Kacey Musgraves

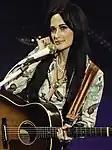
Musgraves performing at the Palace Theatre in Saint Paul, Minnesota in February 2019

Musgraves recorded three self-produced albums in 2002, 2003, and 2007. While living in Austin in 2008, she recorded two songs for independent record label Triple Pop. She collaborated with the Josh Abbott Band in 2010 on the song "Oh, Tonight". Musgraves' two acoustic recordings for Triple Pop (covers of OneRepublic's "Apologize" and Miley Cyrus' "See You Again") are available on a digital EP released in 2012. "Apologize" (Acoustic Version) charted in the Billboard Hot Singles Chart at No. 23 on February 15, 2014, and racked up over 31,000,000 streams on Spotify. To commemorate the 10-year anniversary on March 30, 2018, Triple Pop released the "Acoustic Remixed" digital EP, which featured newly remixed and remastered versions of the same recordings.